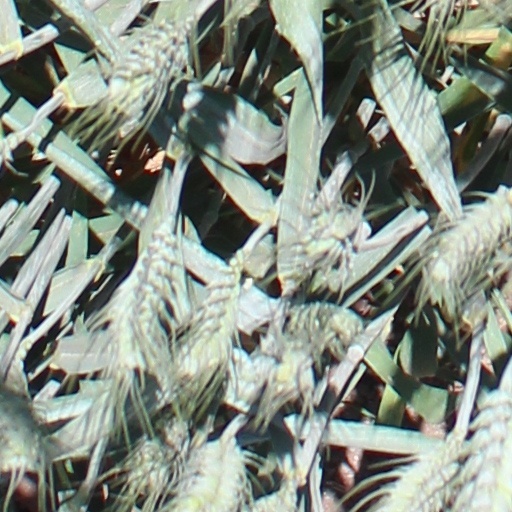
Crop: wheat